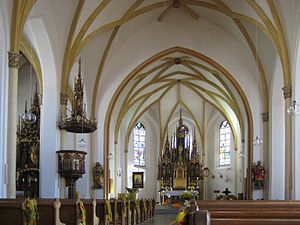
Perlesreut / Geografi / Inddeling
Kirkens indre
Perlesreut er en købstad i Landkreis Freyung-Grafenau i Regierungsbezirk Niederbayern i den tyske delstat Bayern. Den er en del af